Virginia Huntington Robie

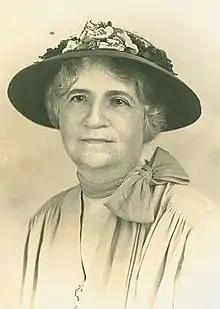
Robie pictured around 1930

Virginia Huntington Robie (October 18, 1868 – April 1, 1957) was an American writer and academic. She was the editor and author of several publications, including "The Century Magazine" and "House & Garden".